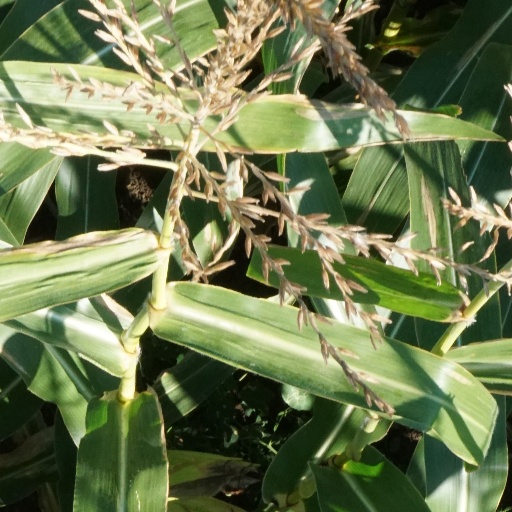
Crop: maize; corn